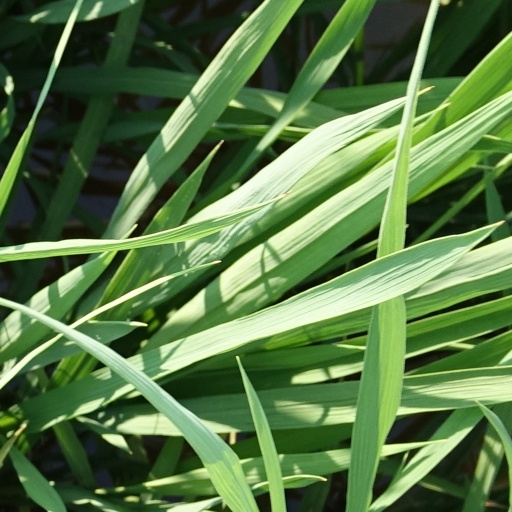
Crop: rice